Planned community

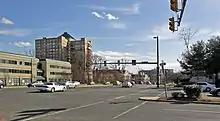
Reston, Virginia

The extreme opulence that Poland's nobility enjoyed during the Renaissance left Poland's elites with not only obscene amounts of money to spend, but also motivated them to find new ways to invest their hefty fortunes out of the grasp of the Royal Treasury. Jan Zamoyski founded the city of Zamość to circumvent royal tariffs and duties while also serving as the capital for his mini-state. Zamość was planned by the renowned Paduan architect Bernardo Morando and modeled on Renaissance theories of the 'ideal city'. Realizing the importance of trade, Zamoyski issued special location charters for representatives of peoples traditionally engaged in trade, i.e. to Greeks, Armenians and Sephardic Jews and secured exemptions on taxes, customs duties and tolls, which contributed to its fast development. Zamoyski's success with Zamość spawned numerous other Polish nobles to found their own "private" cities such as Białystok and many of these towns survive today, while Zamość was added to the UN World Heritage list in 1992 and is today considered one of the most precious urban complexes in Europe and in the world.